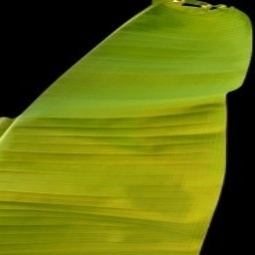
Label: Sulphur